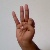
The image shows a hand gesture representing the letter 'F' in Indian Sign Language.